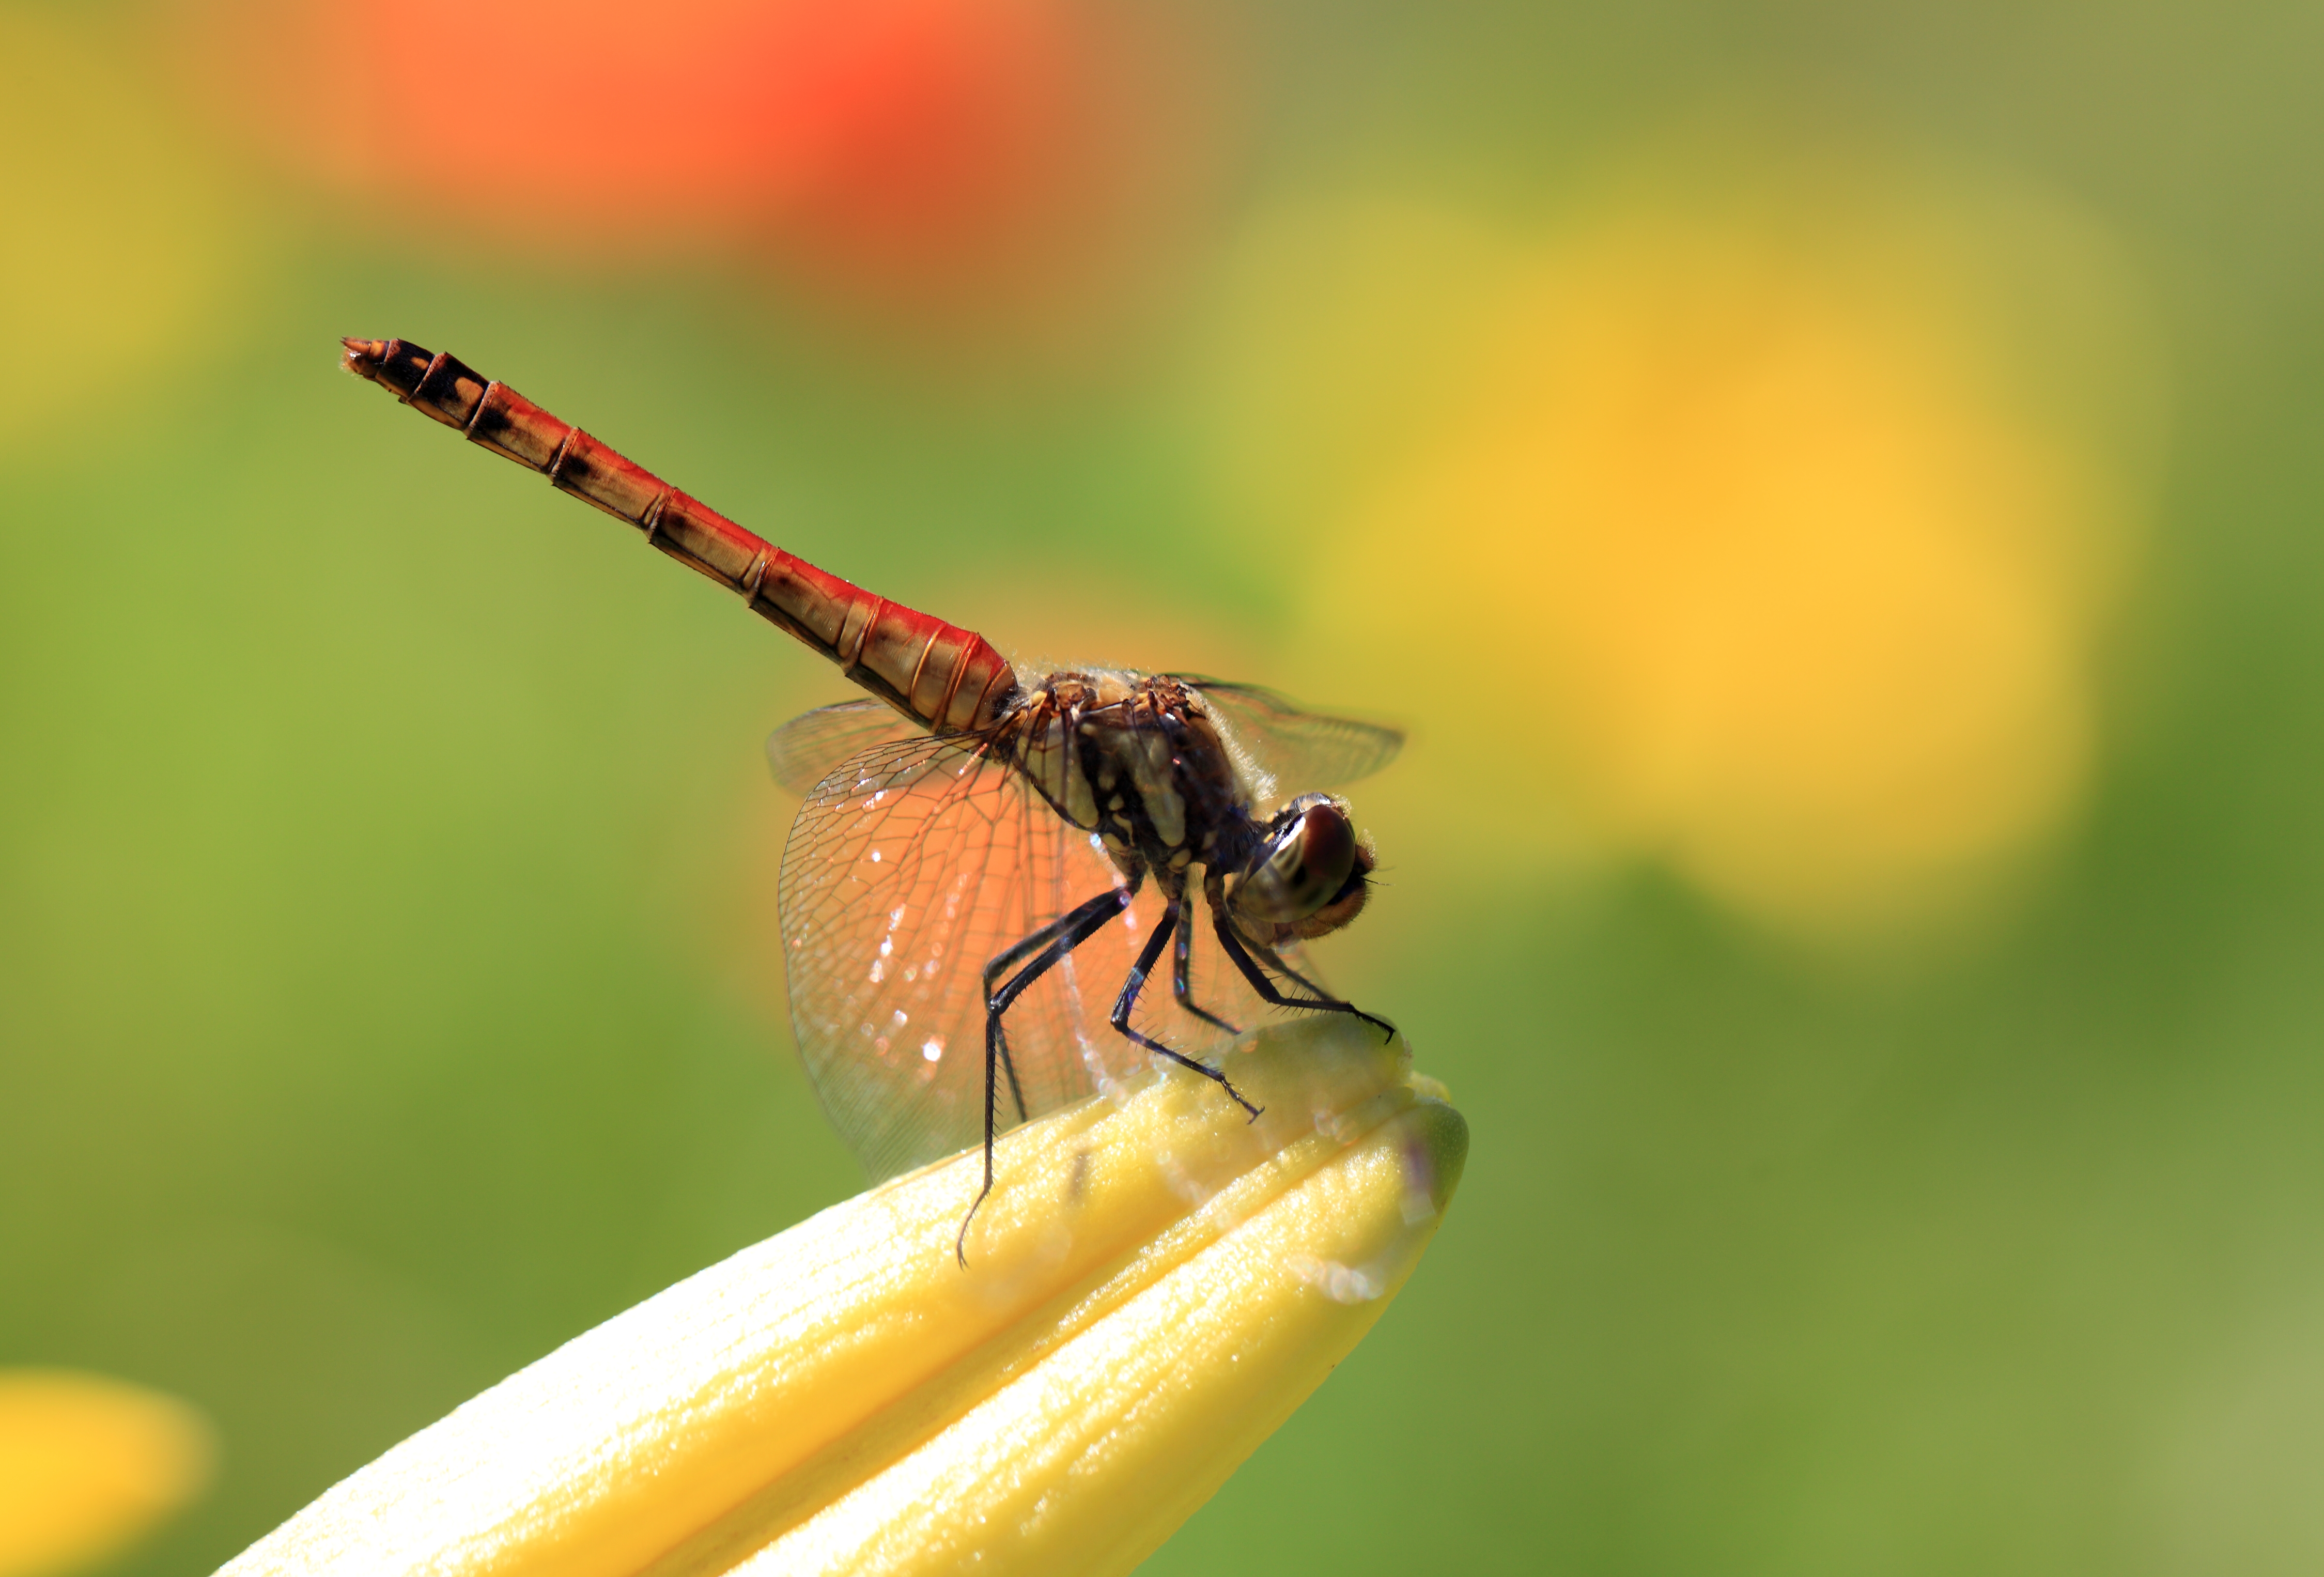
nature, blossom, wing, photography, flower, fly, high, insect, fauna, invertebrate, close up, dragonfly, 5d, hires, damselfly, markii, hi, res, resolution, huntermountain, macro photography, arthropod, plant stem, dragonflies and damseflies